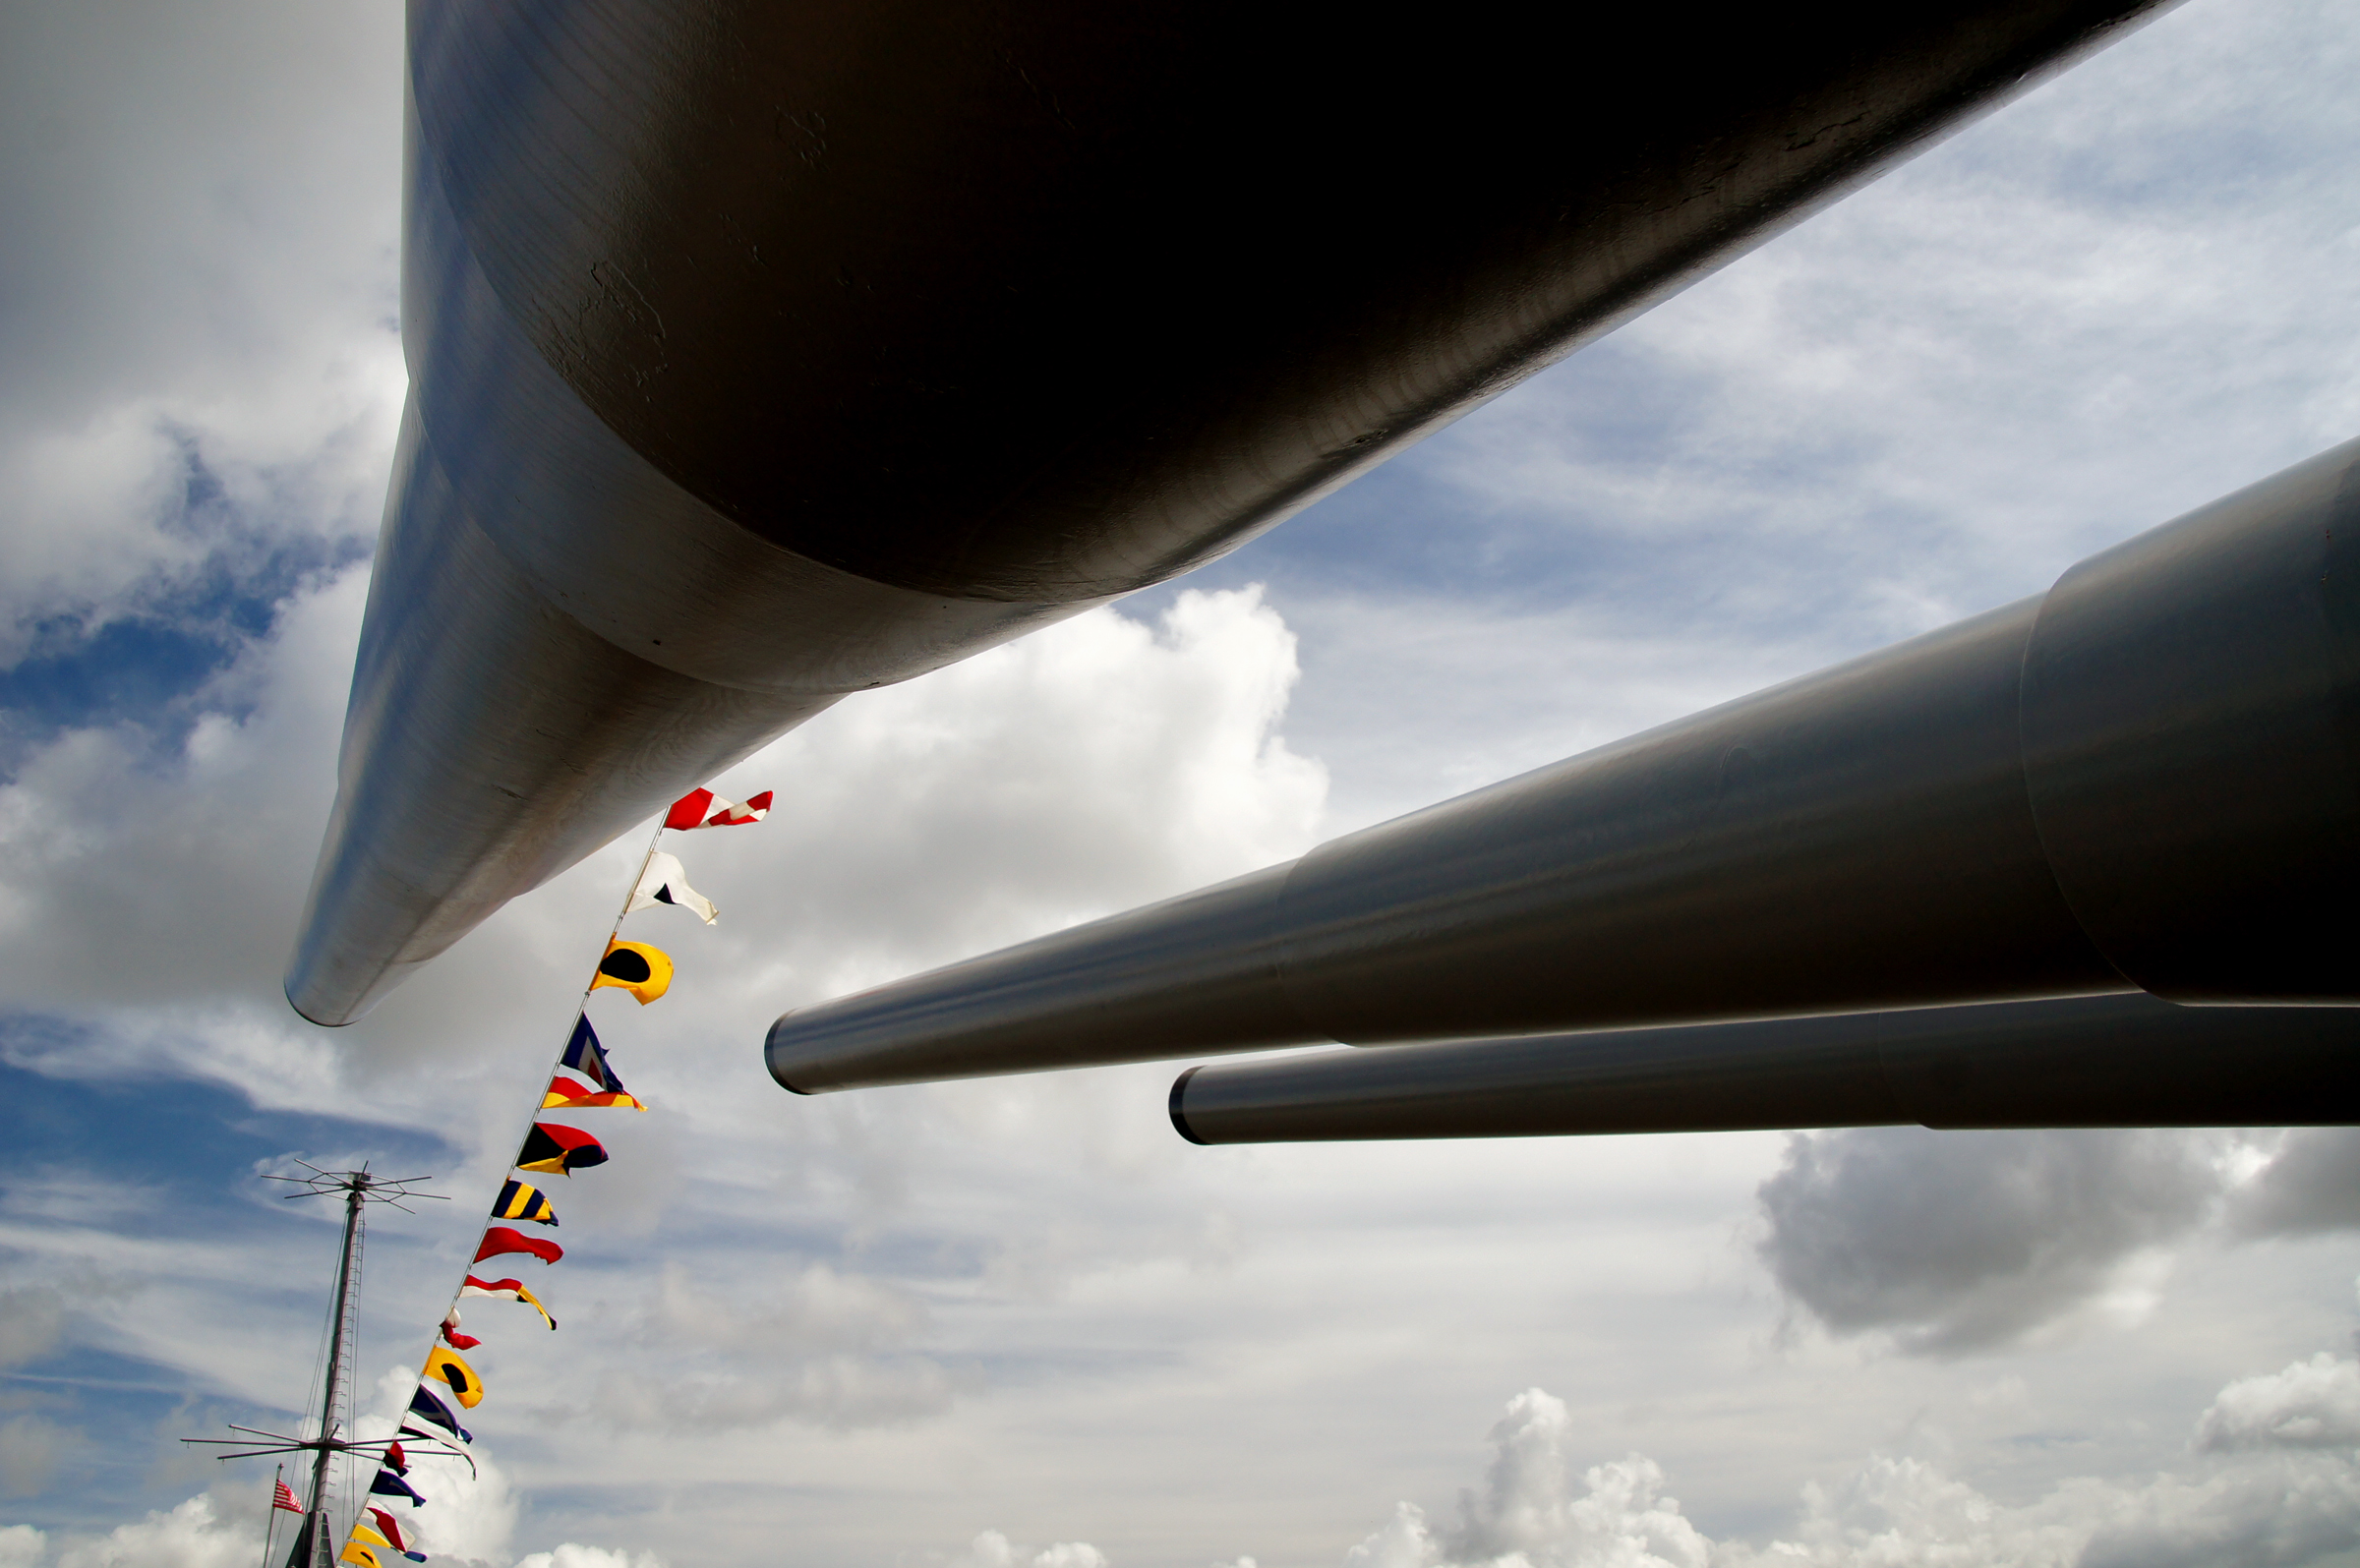
wing, cloud, sky, airplane, aircraft, vehicle, airline, aviation, flight, airliner, sonyalpha, pacificisland, pacificislands, air force, military aircraft, air travel, atmosphere of earth, narrow body aircraft